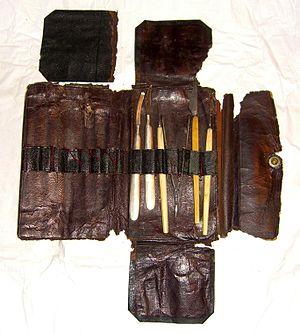
John Graham Bell est un taxidermiste et collectionneur américain. Il a voyagé avec John James Audubon jusqu'à la rivière Missouri en 1843. Il a également enseigné la taxidermie à Theodore Roosevelt.